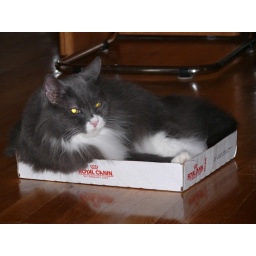
can't believe Buster almost fits in the box his ultra expensive non-allergenic cat food came in